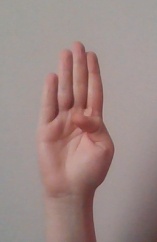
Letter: kaaf